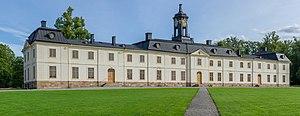
Le château de Svartsjö est un château suédois situé à Svartsjö, dans l'île de Färingsö du lac Mälar. Il est à trente minutes d'automobile de Stockholm.